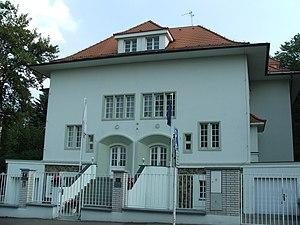
Ambassade de Chypre à Prague - Střešovice, Tchéquie